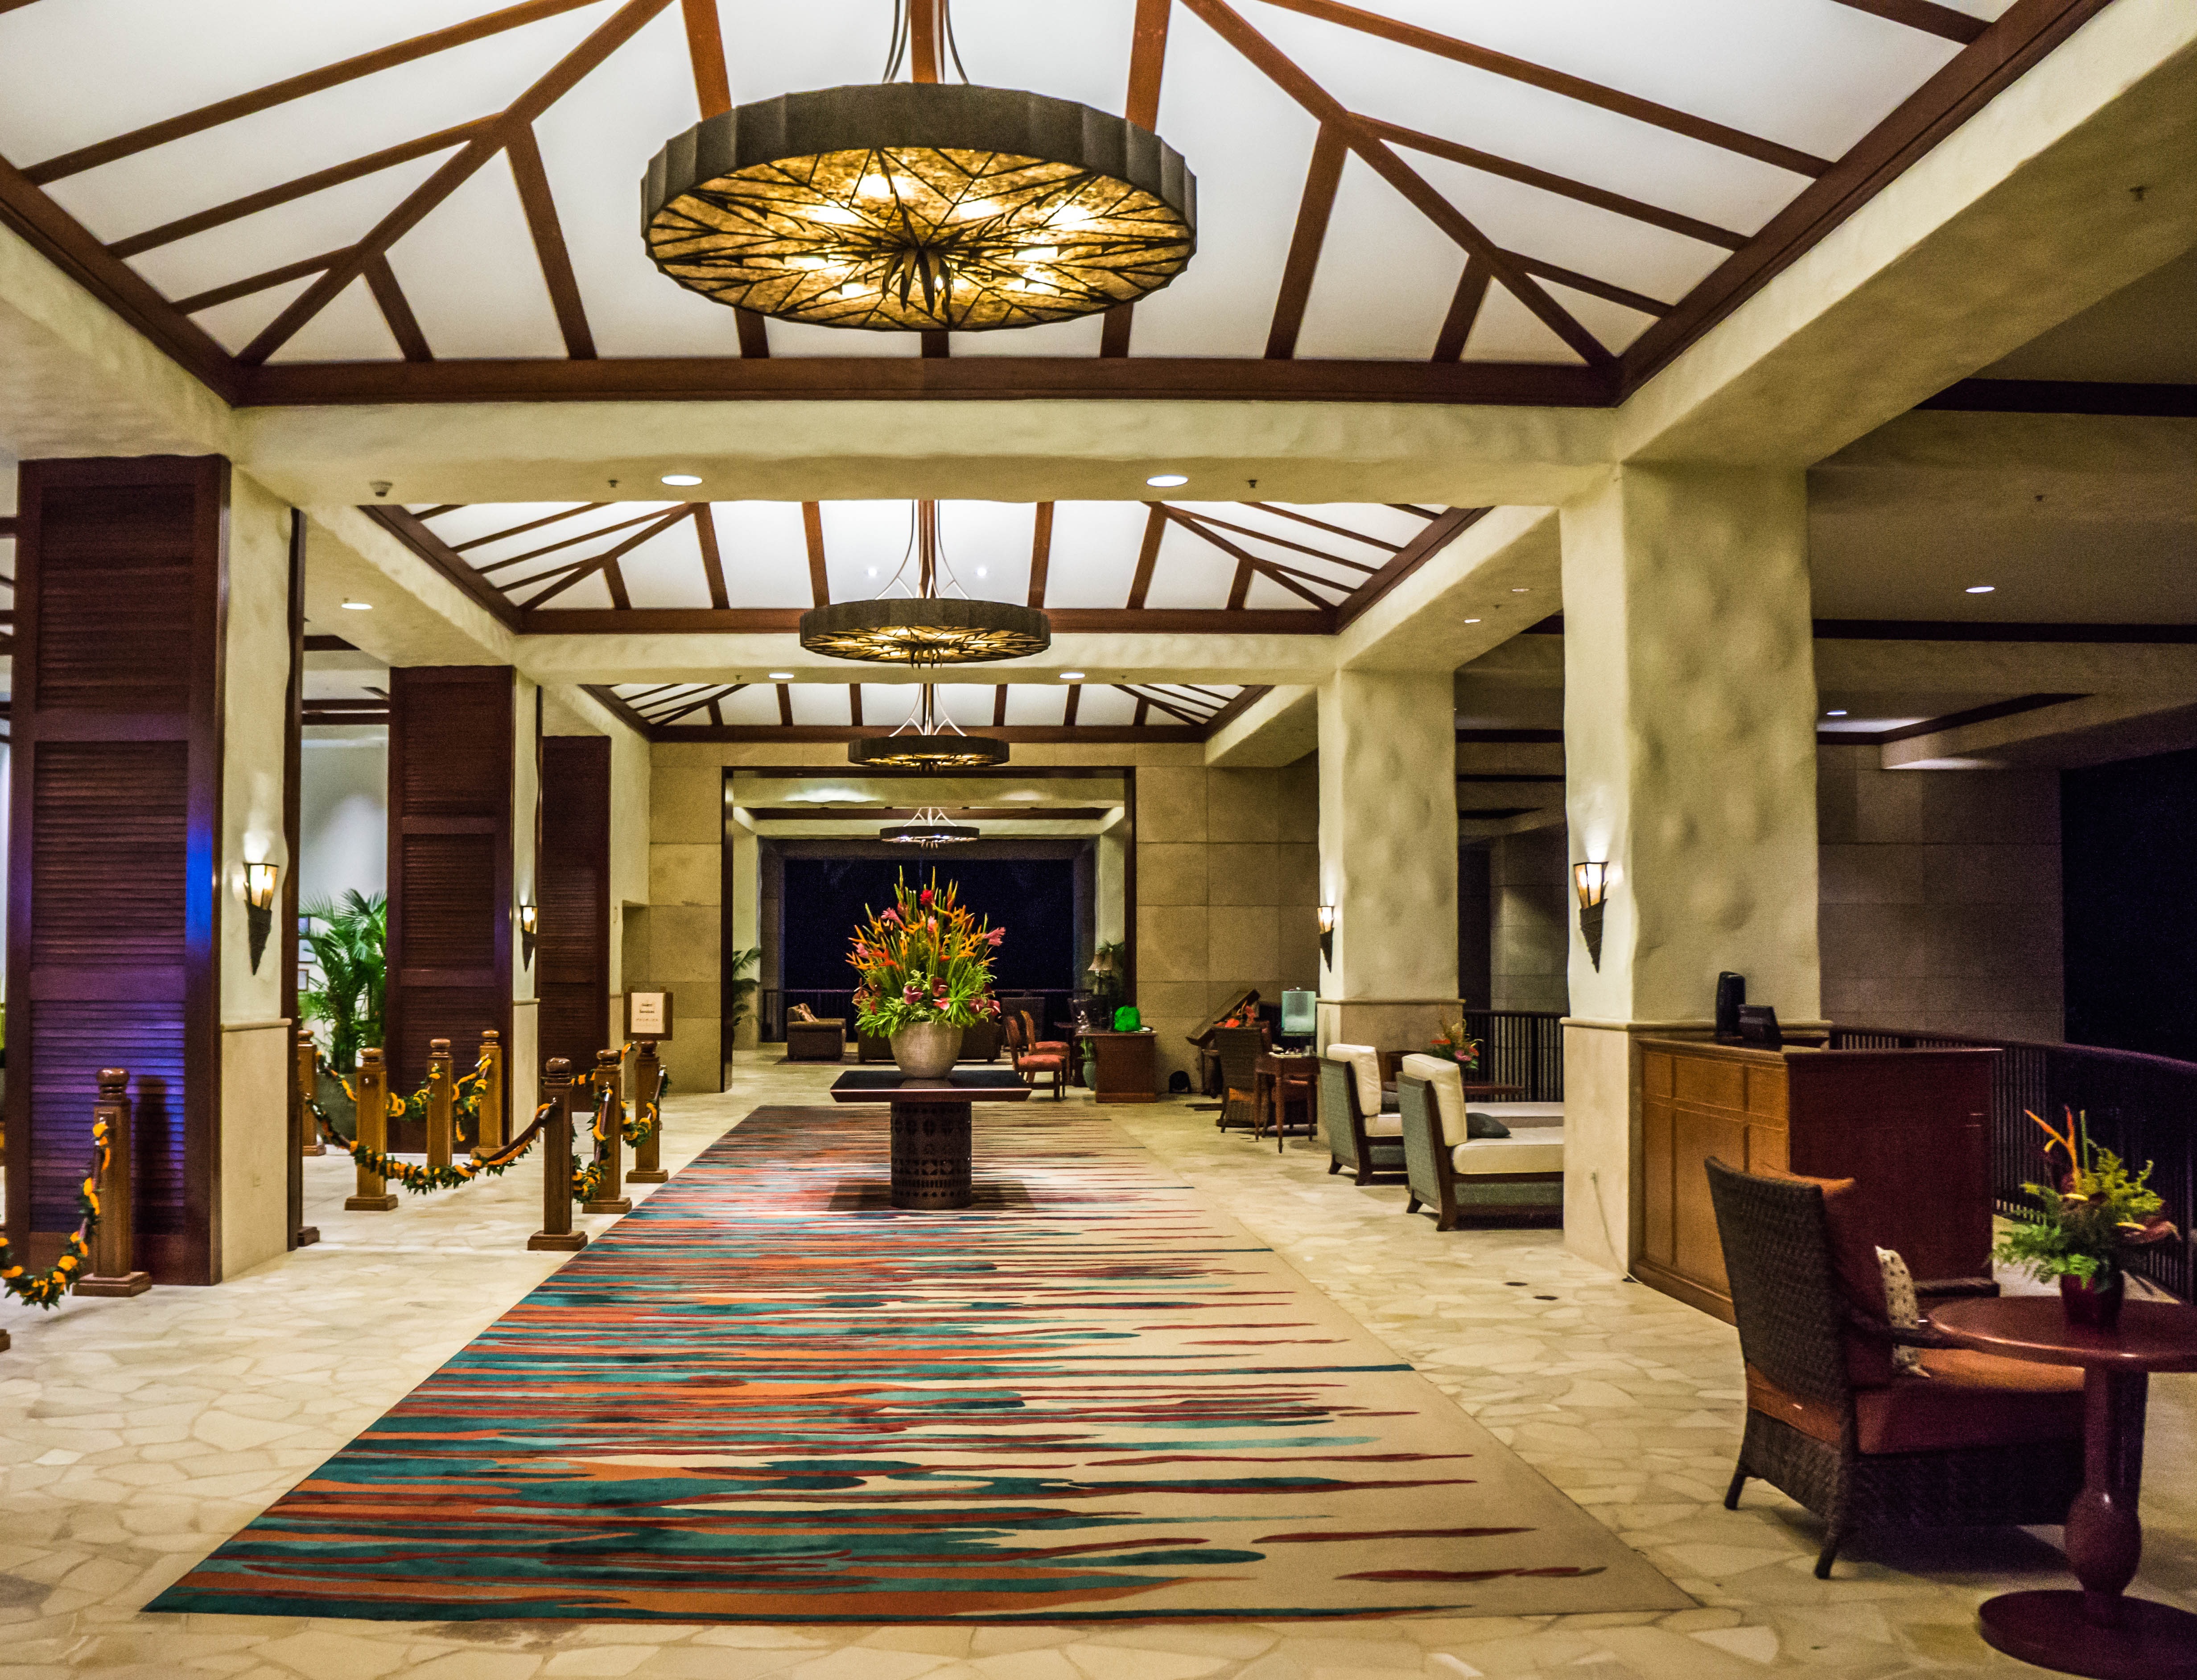
sea, architecture, wood, home, vacation, travel, tropical, hall, island, hawaii, tourism, lighting, interior design, luxury, design, hotel, resort, hospitality, reception, ballroom, estate, lobby, oahu, ko olina marriott